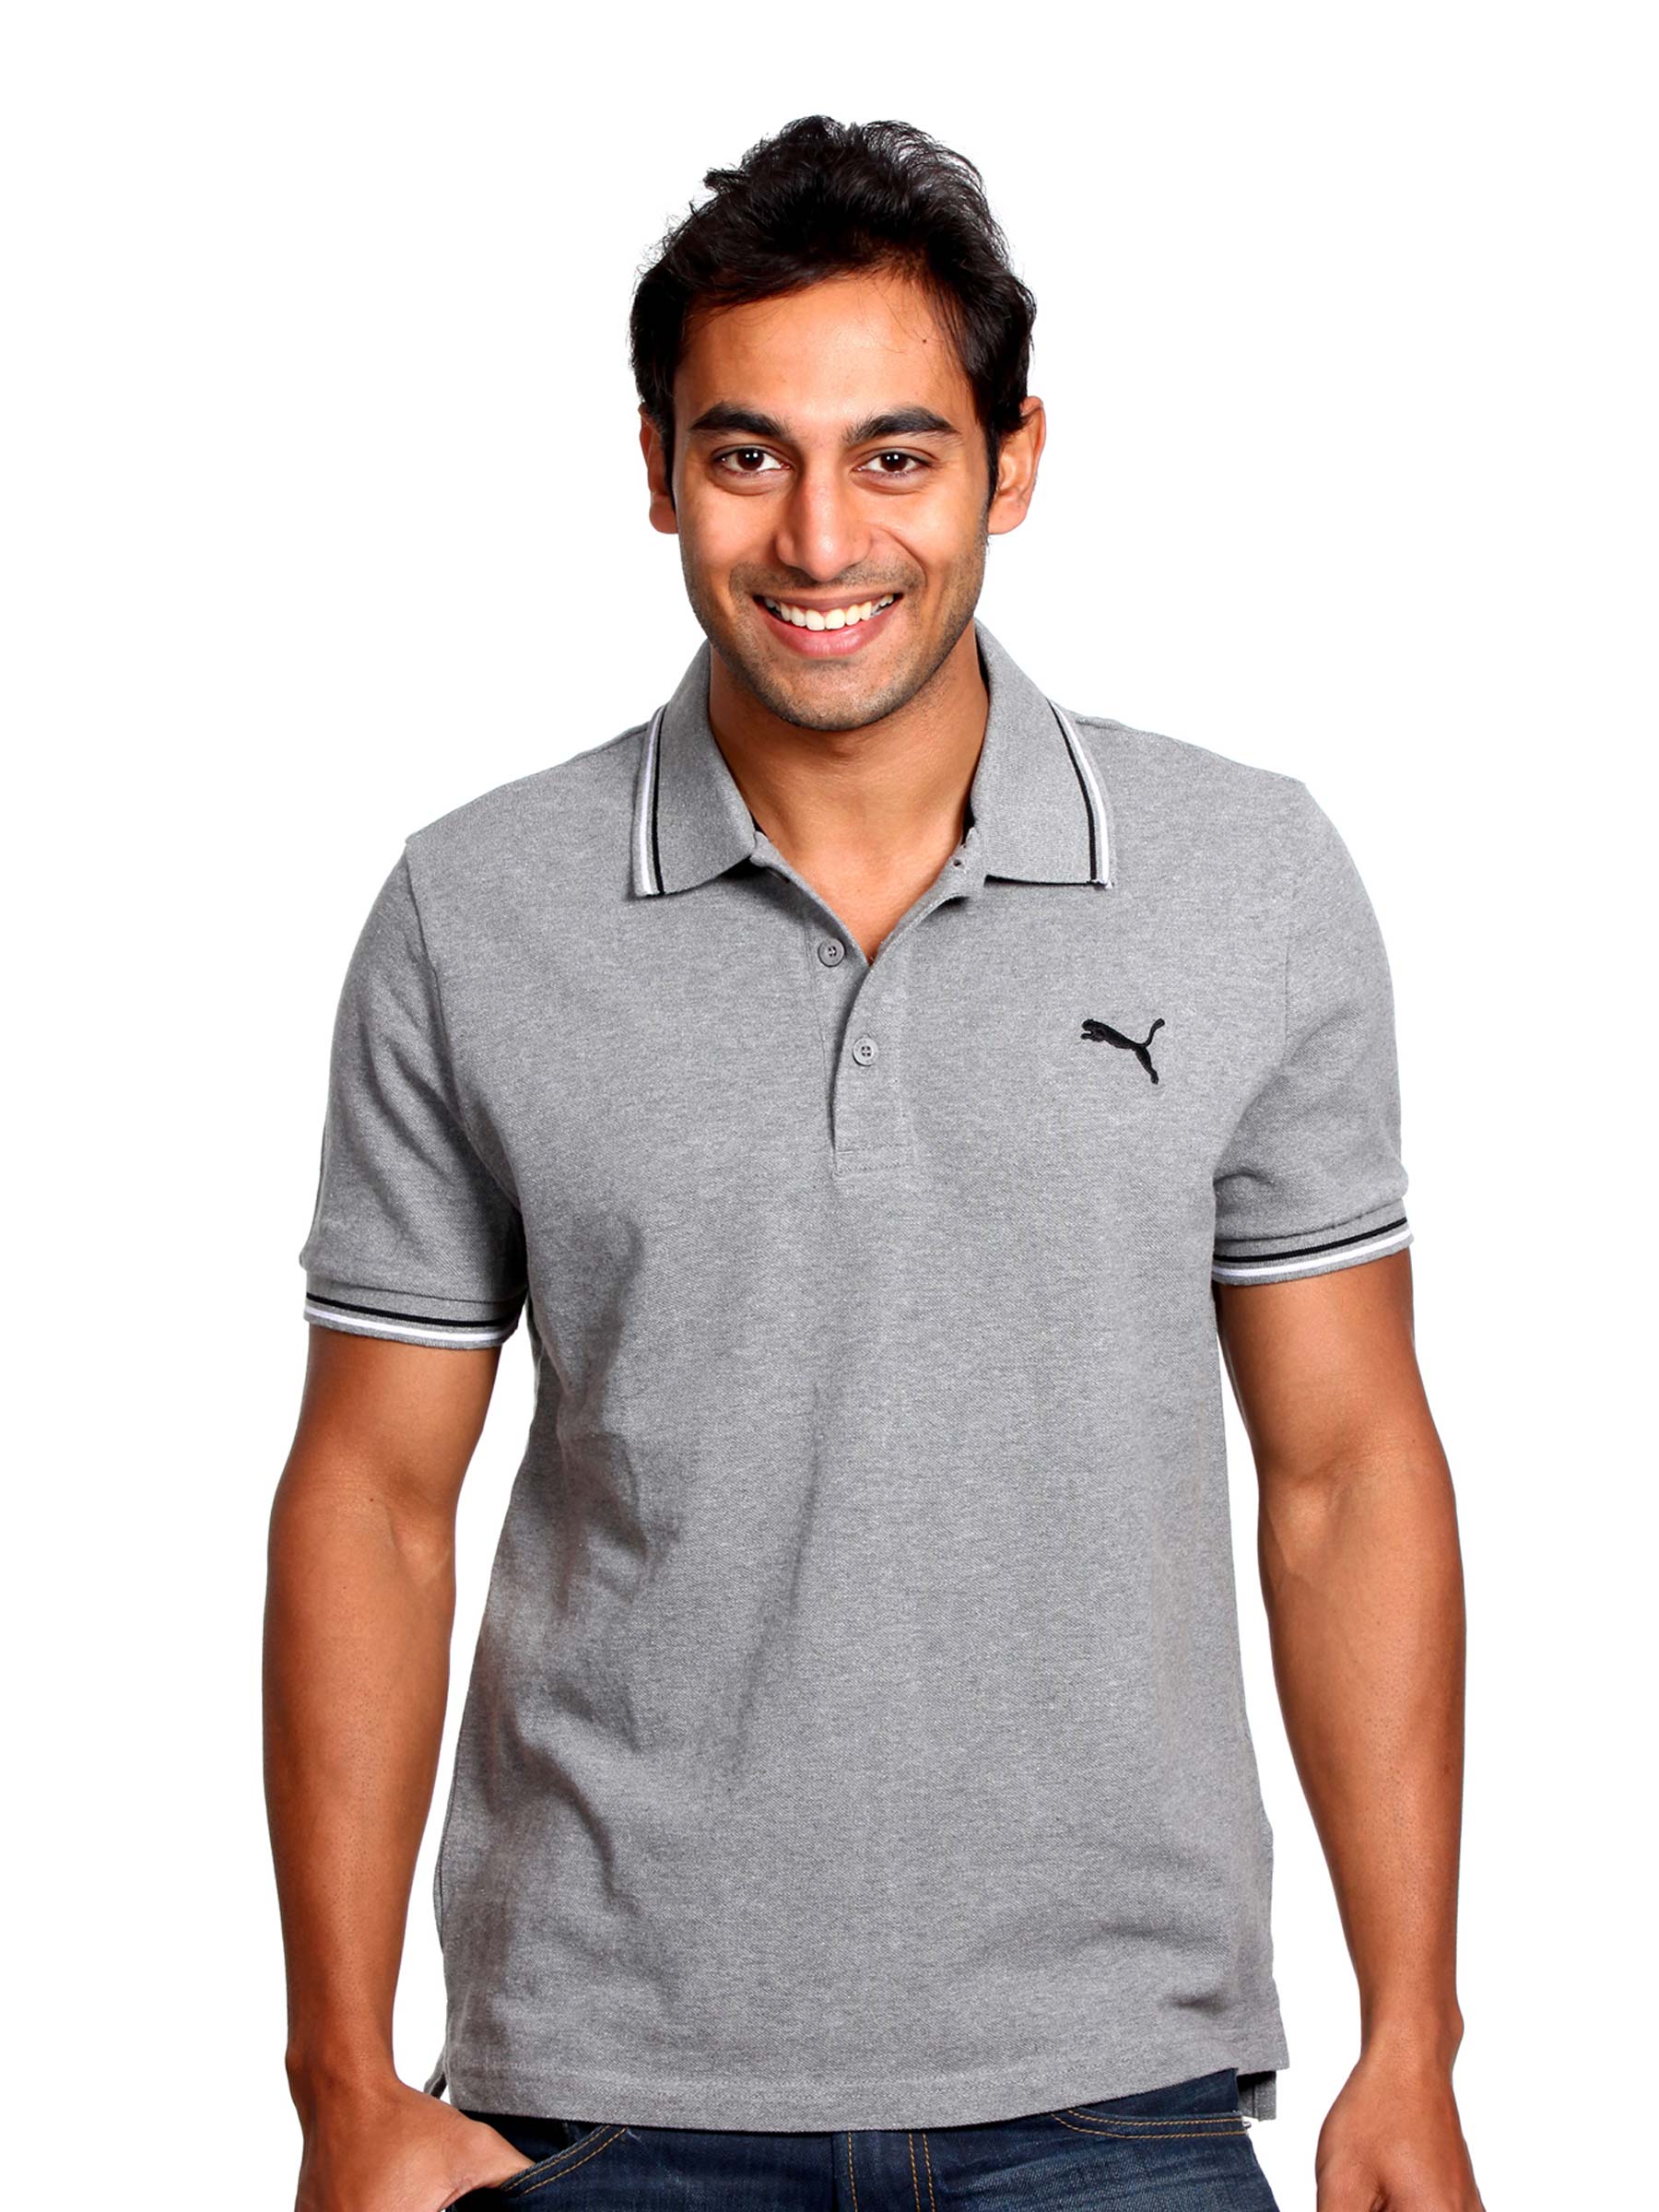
Puma Men's Foundation Grey Polo T-shirt
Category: Apparel / Topwear / Tshirts
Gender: Men
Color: Grey
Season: Fall 2010
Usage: Casual